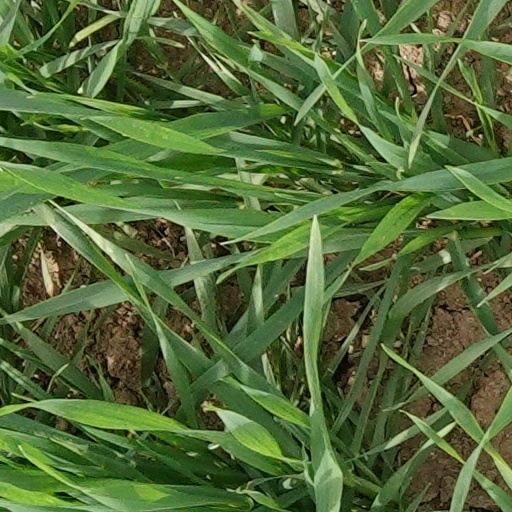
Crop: wheat